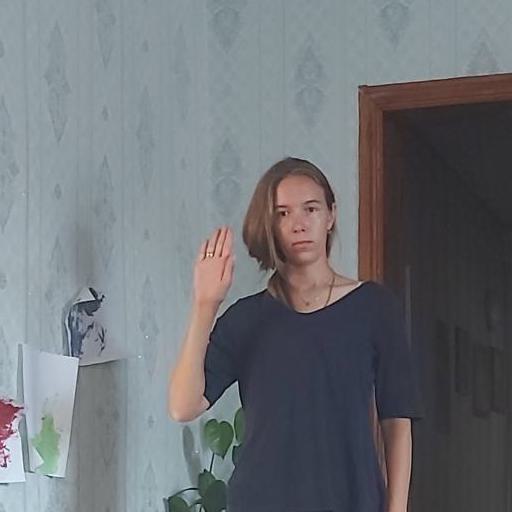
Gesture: stop